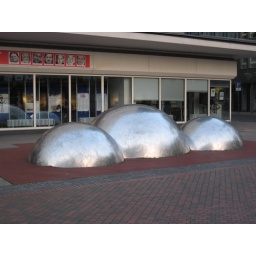
3 steel ball in ground